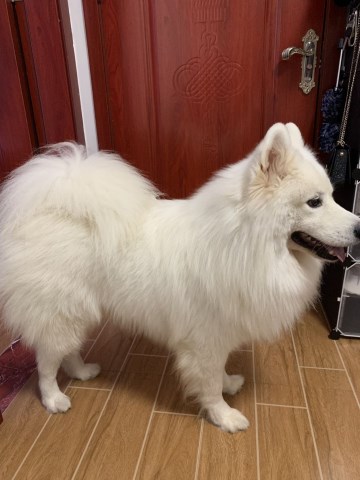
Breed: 2192-n000088-Samoyed